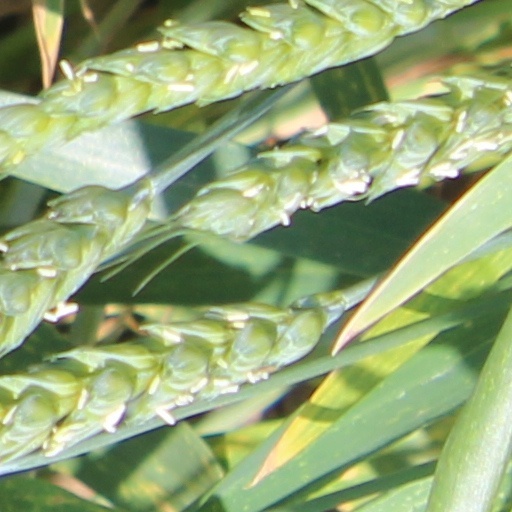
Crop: wheat